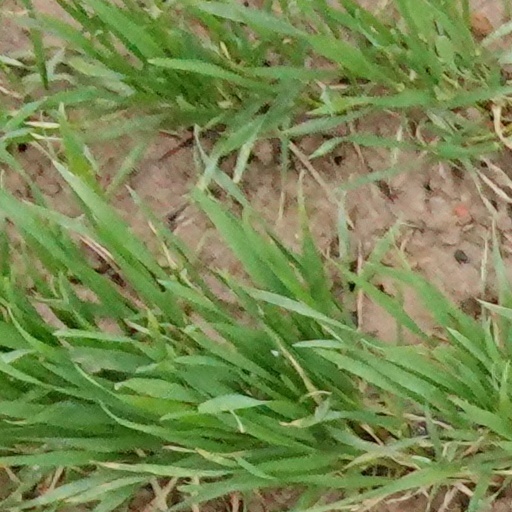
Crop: wheat